1905 Uruguayan Primera División

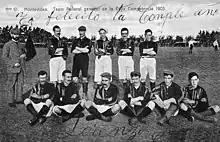
CURCC, champions

The 1905 Primera División was the 5th season of top-flight football in Uruguay. CURCC won its 3rd. league title, after winning all matches played.